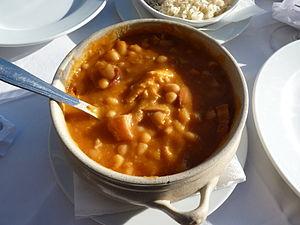
Porto est une ville du Portugal de 237 591 habitants et environ 1,2 million pour le Grand Porto. L'aire urbaine de Porto, quant à elle, compte près de 1,8 million d'habitants, ce qui en fait la seconde agglomération du pays après Lisbonne. Les deux villes ont souvent rivalisé par le passé. Elle est la capitale de la région Nord.